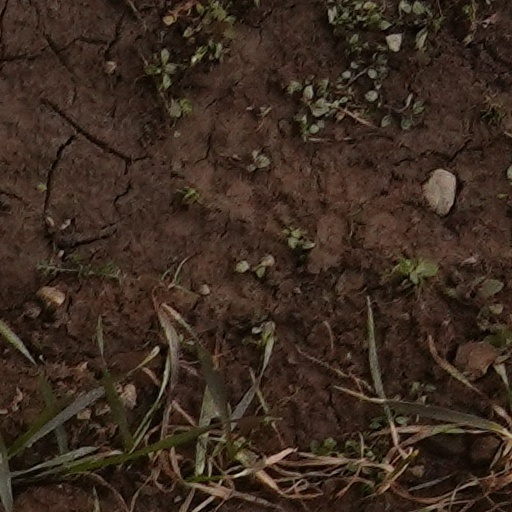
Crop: wheat